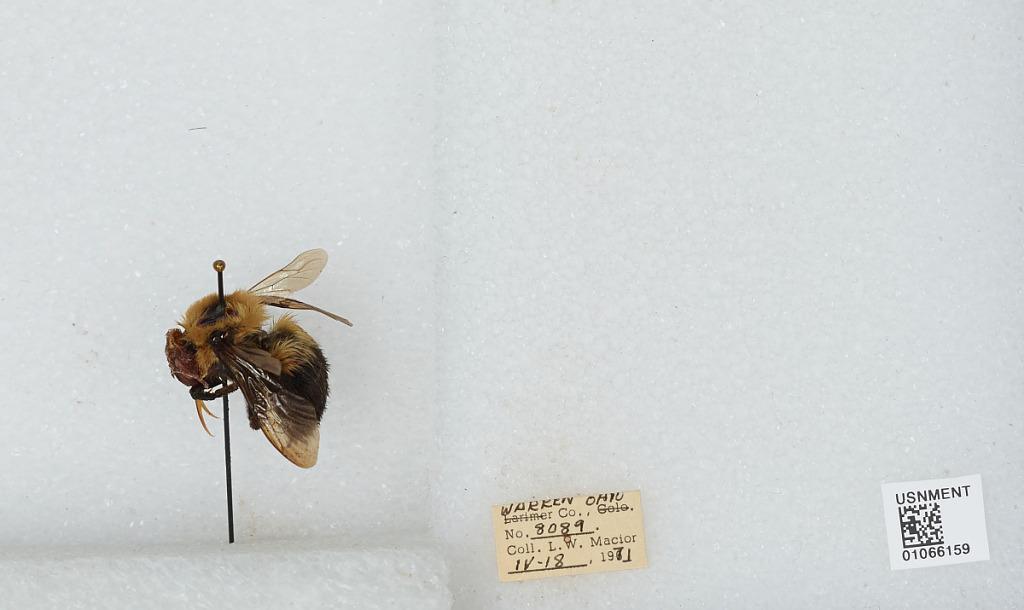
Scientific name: Bombus (Pyrobombus) bimaculatus Cresson
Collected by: L. Macior
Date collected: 1971-4-18
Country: United States
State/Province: Ohio
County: Warren
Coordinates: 39.4242, -84.1856